Émile Garçon

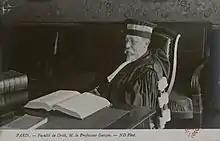
Professor Garçon in Faculty of Law.

Émile Garçon (26 September 1851 - 12 July 1922) was a French jurist. He served as a Law Professor at the University of Paris.